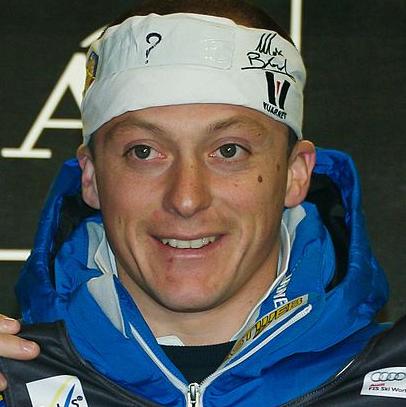
Age: 31